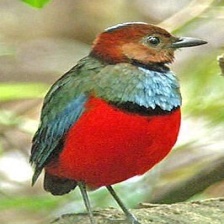
Species: RED BELLIED PITTA
Scientific name: PITTA ERYTHROGASTER